Ashford v Thornton

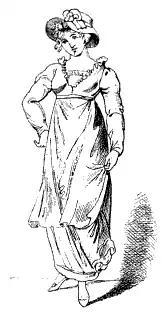
Mary Ashford, depicted in her dancing dress

At about 11 p.m., Cox began urging Ashford to leave. When they did, it was with Thornton, who accompanied Ashford closely, while Cox walked behind them. Instead of returning to Erdington, Ashford announced that she would go to her grandfather's house, stating that it was closer to work. This was true, but it ignored the fact that she would have to return to Erdington to obtain her working clothes in the morning. Cox journeyed to Erdington, while Ashford and Thornton went off together. At about 2:45, a labourer saw Thornton leaving a friend's house with a woman; he greeted Thornton, but the woman held her head down. Just before 4 a.m., Cox was awakened by Ashford seeking her working clothes. Ashford changed and hurried off, stating that she needed to be home before her uncle left for market. A reveller returning from Tyburn House saw her walking quickly; he was the last person known to see her alive.